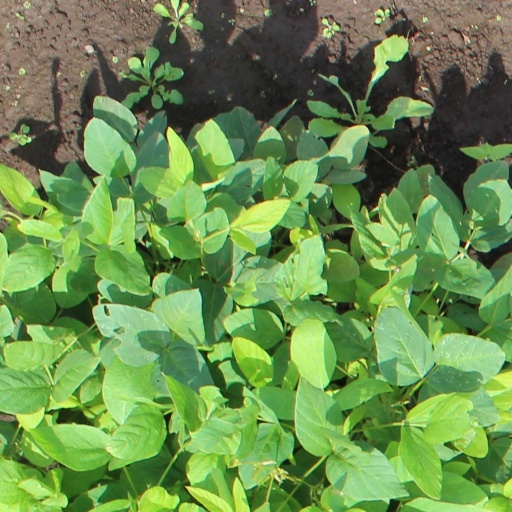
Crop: soybean